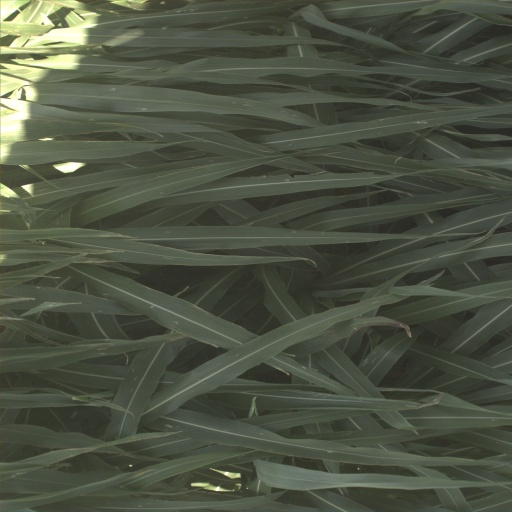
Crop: sorghum